Borscht

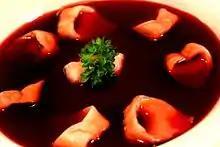
Polish clear Christmas Eve "barszcz" served over ", or ear-shaped mushroom-filled dumplings

There are multiple examples of the soup in Ukrainian cuisine. Virtually every oblast has its own version. Differences between particular varieties may regard the type of stock used (meat, bone, or both), the type of meat (beef, pork, poultry, etc.), the choice of vegetables and the method of cutting and cooking them. For example, although the typical recipe calls for beef and pork, the Kyiv variant uses mutton or lamb as well as beef, while in the Poltava region, the stock for borscht is cooked on poultry meat, that is, chicken, duck or goose. The use of zucchini, beans and apples is characteristic of the Chernihiv borscht; in this variant, beetroots are sautéed in vegetable oil rather than lard, and the sour taste comes solely from tomatoes and tart apples. The Lviv borscht is based on bone stock and is served with chunks of Vienna sausages.